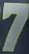
Number: 7